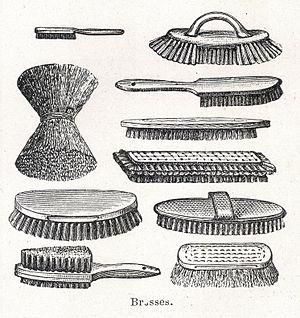
Brosses